Small Deep Space Transponder

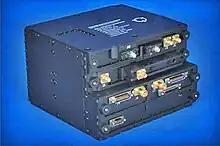
Small Deep Space Transponder

The Small Deep Space Transponder is a transponder designed by JPL specifically for deep space probes. It unifies a number of communication functions -